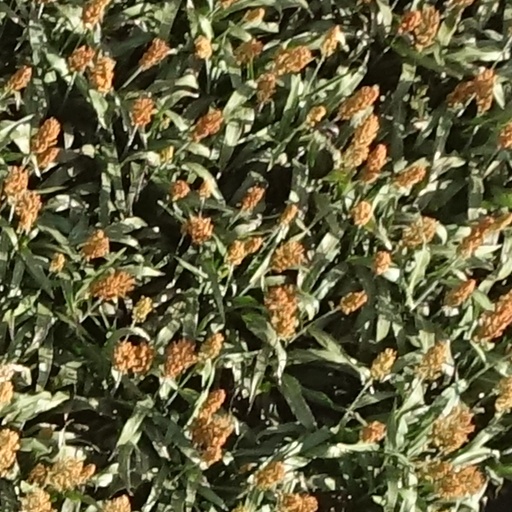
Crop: sorghum